Dr. Samuel Vaughn Jump House

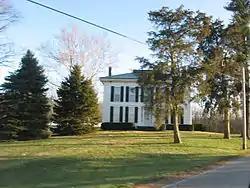
Dr. Samuel Vaughn Jump House, January 2012

Dr. Samuel Vaughn Jump House is a historic home located at Perry Township, Delaware County, Indiana. It was built in 1848, and is a two-story, rectangular, Greek Revival style frame dwelling. It has a low hipped roof, small porch, and one-story wing.